Seattle Kraken

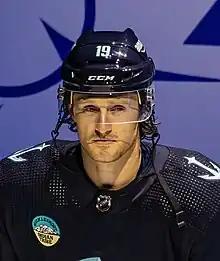
Jared McCann leads Seattle all-time in goals and points.

Buoy, a sea troll, is the Kraken's mascot. He is said to be a nephew of the Fremont Troll, a sculpture in Fremont. Buoy was introduced prior to a preseason home game against the Vancouver Canucks on October 1, 2022. The Kraken had intended to introduce Buoy around Christmas during the 2021–22 season, but due to game postponements related to the spread of the SARS-CoV-2 Omicron variant, the team decided to wait until prior to the 2022–23 season instead. Reaction to Buoy's debut was polarized, with many observers expressing a strong like or dislike for the mascot.